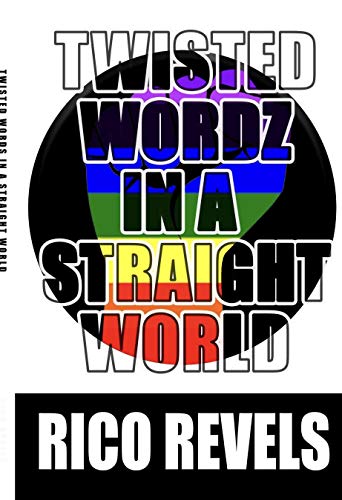
Twisted Wordz In A Straight World
Category: Buy a Kindle
From the Author This collection is about deeper understandings, using poetry to address people and communities that I know intimately. No random perspectives yet actual lived experiences were used for this inspiration. Hopefully families who have trouble connecting find solace within this collection. The next generation of LGBT people of color shold be able to see the value along with reward in our past, present, and future journey. From the Back Cover This collection of poetry/prose is meant to enlighten, uplift, and be relatable on every possible level. This was written with the minority LGBT community in mind but also with the intent to help those outside of our spaces to understand the world we live in. About the Author Rico Revels is an Author.Poet, and Activist. Twisted Wordz In A Straight World is his first published collection of poems.
Features: This book feature poetry that highlights subjects ranging from Death, Love, Family, Faith, Sexuality, Spirituality, Empowerment, and Future. Written from someone who lived a life similar to the stories told. Tom one point of view and encompass many points of view, many people experiences. Featured poems cover a myriad of lived experiences over LGBT spectrum of people of color. Not only speaking to experience of LGBT POC but also childhood experience of the author. friendship, being Black in America, etc. Several times in this book the author stops to briefly speak candidly between sections. These poems were concepted for healing, understanding, internal acceptance, guidance, and support. Thank you all!!!!